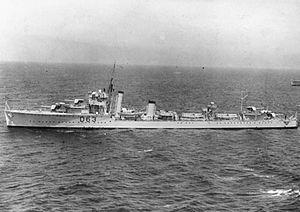
La classe V et W est un amalgame de six classes différentes construites pour la Royal Navy dans le cadre du programme d’urgence de la guerre pendant la Première Guerre mondiale. Commandées à 107 exemplaires, seulement 67 seront mis en service, la capitulation allemande entraînant l’annulation de la construction de quarante unités.
Le HMS Verity est un destroyer de la classe Admiralty W modifiée de la Royal Navy.